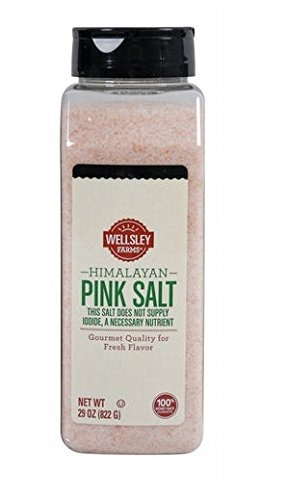
Item Name: Wellsley Farms Himalayan Pink Salt Grinder, 27.9 Ounce
Bullet Point 1: Packed in the USA
Bullet Point 2: The beautiful pink salt is rich in trace minerals
Bullet Point 3: Comes from ancient salt deposits deep in the Himalayan Mountains
Value: 27.9
Unit: ounce

Price: 28.98